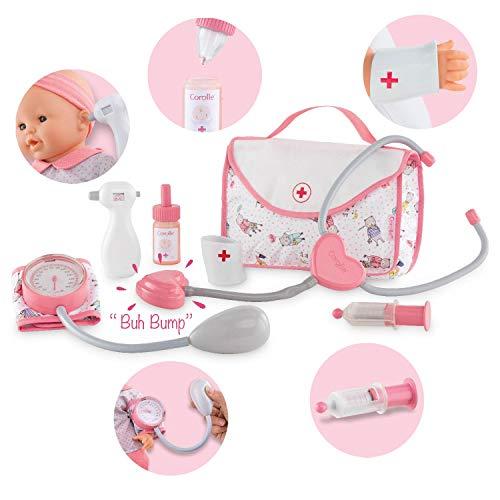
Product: Corolle My Big Doll 140330 Large Doctor Set for Baby 36 / 42 cm
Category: Toys & Games | Dolls & Accessories | Dolls
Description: An ideal way to take the fear out of visits to the pediatrician or inspire a career path.
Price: $24.62
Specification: ProductDimensions:4x14x9inches|ItemWeight:5.9ounces|ShippingWeight:1.23pounds(Viewshippingratesandpolicies)|ASIN:B07MY3PN57|Itemmodelnumber:140330|Manufacturerrecommendedage:18months-6years|Batteries:1LR44batteriesrequired.(included)